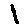
Label: 1